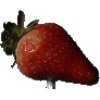
Label: Strawberry 1